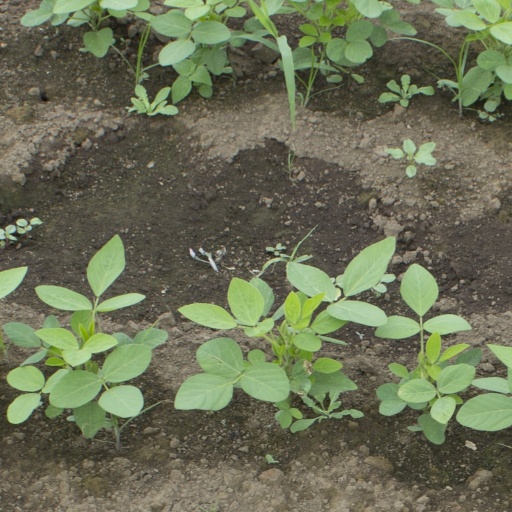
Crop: soybean